Lunar rover

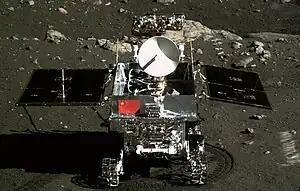
Yutu rover on lunar surface in 2013

The Lunar Roving Vehicle (LRV) was a battery-powered four-wheeled vehicle design. The LRV could carry one or two astronauts, their equipment, and lunar samples. During 1971 and 1972, LRVs were used on the Moon for each of the final three missions of the American Apollo program, Apollo 15, 16, and 17.